James C. Nance

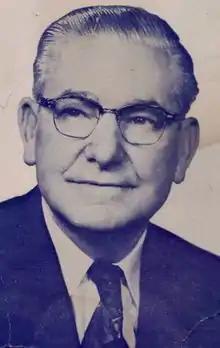

James Clark "Jim" Nance (August 27, 1893 – September 3, 1984) was a leader for 40 years in the Oklahoma Legislature in the U.S. state of Oklahoma and was community newspaper chain publisher 66 years. Nance served as Speaker of the Oklahoma House of Representatives and President pro tempore of the Oklahoma Senate. During his legislative career, Nance wrote the "Honest Mistake" law which became a model for other states. Nance then became a key sponsor and Legislative Chairman of the U.S. Uniform Law Commission (ULC), sponsored by the National Conference of Commissioners on Uniform State Laws, a non-partisan advisory panel which drafted uniform acts and uniform state commerce laws. Nance became known as a legislative expert in a 40-year legislative career as one of two Oklahomans to hold the top posts in both chambers of the Oklahoma Legislature. The state's largest newspaper, The Daily Oklahoman wrote he was the "longest serving Oklahoma Legislator" and "A Legislator's Legislator." Nance, a Democrat, is the only Oklahoma House Speaker elected through a bipartisan coalition of Democrats and Republicans. Fiercely independent, Nance considered public policy work to be a service and did not ever accept a salary or pension for any of his 40 years in the legislature and 24 years on the Uniform Law Commission. Nance refused to work as a lobbyist, although he had many offers after leaving office.